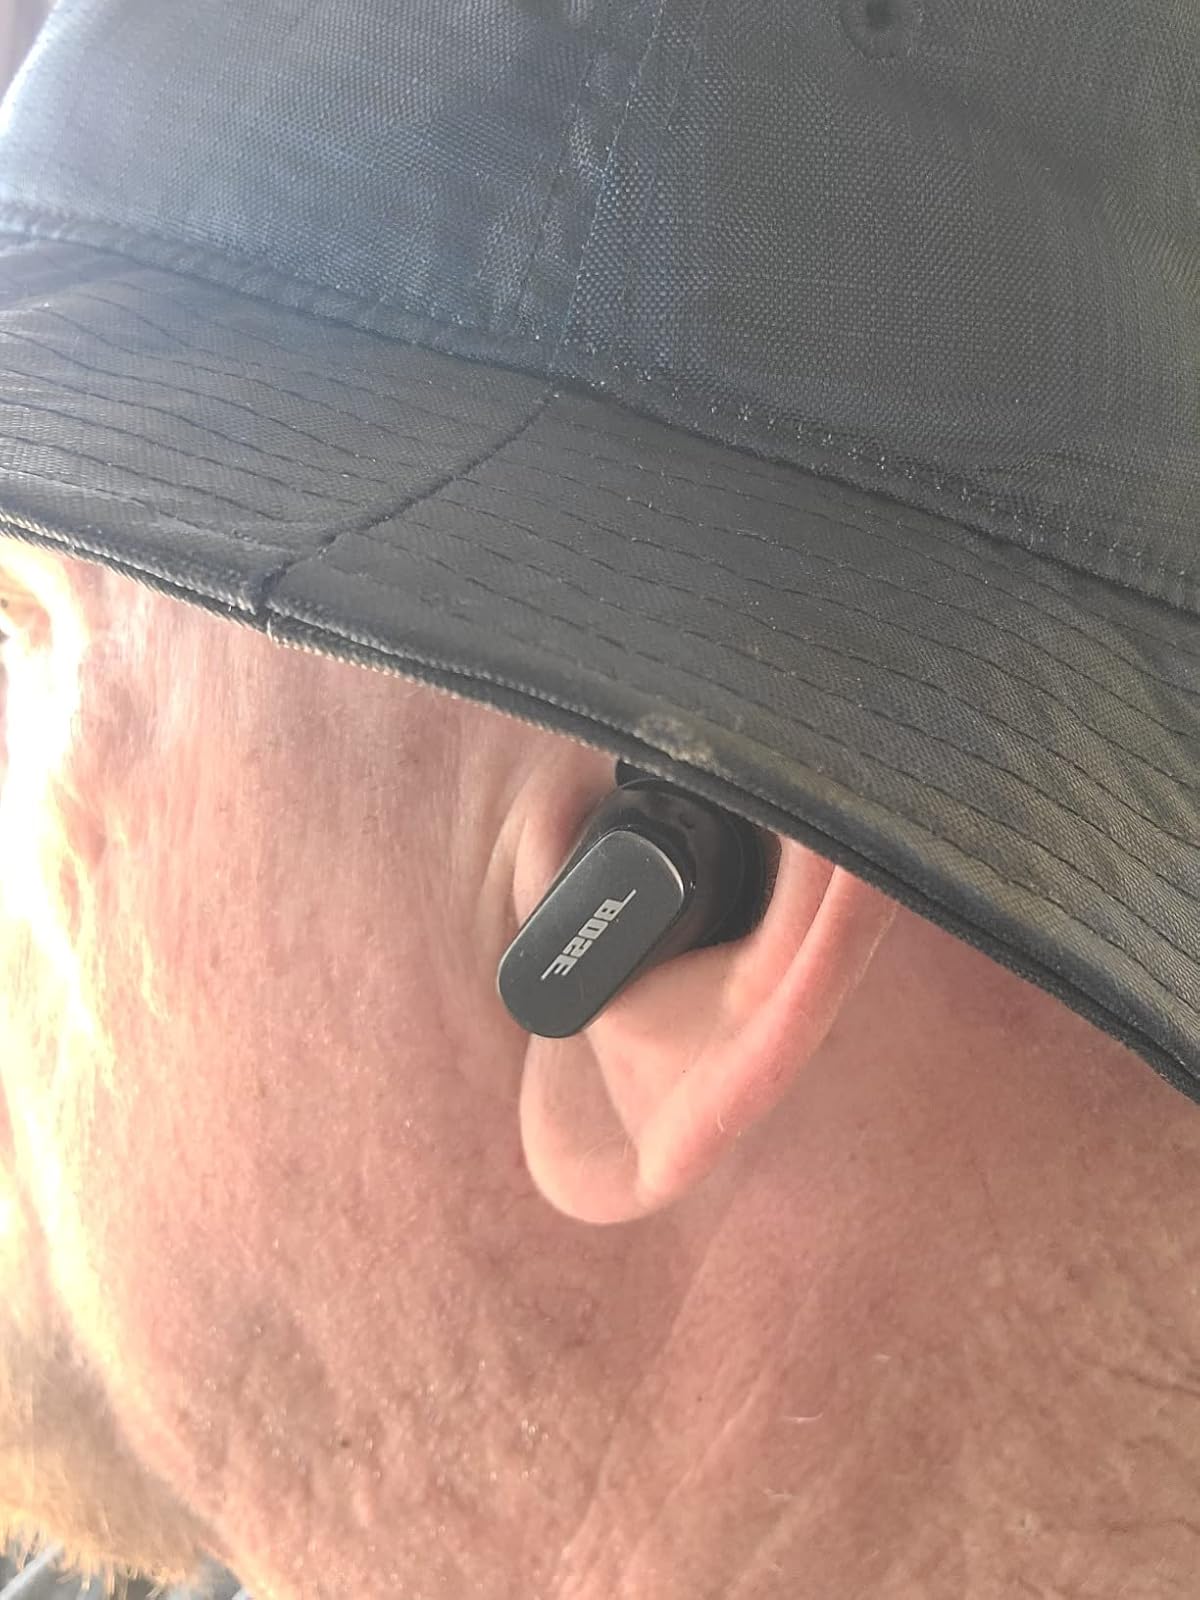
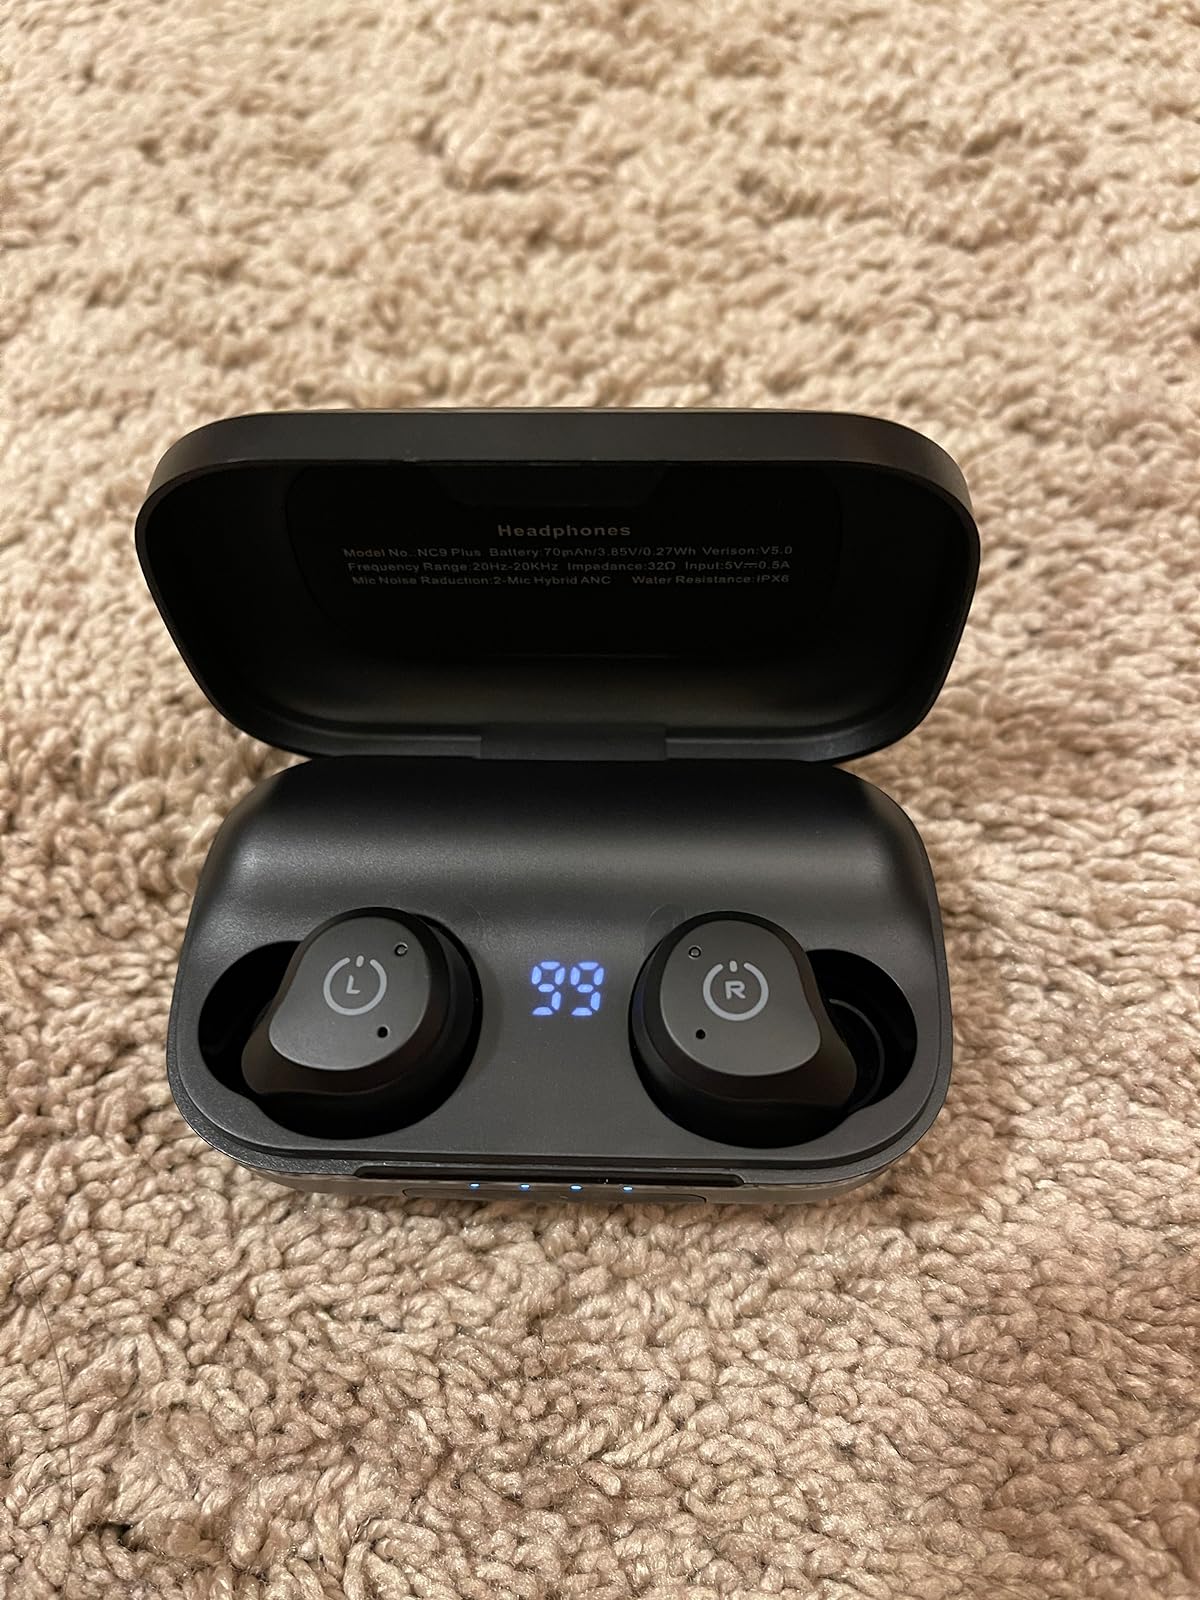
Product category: earbuds
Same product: no